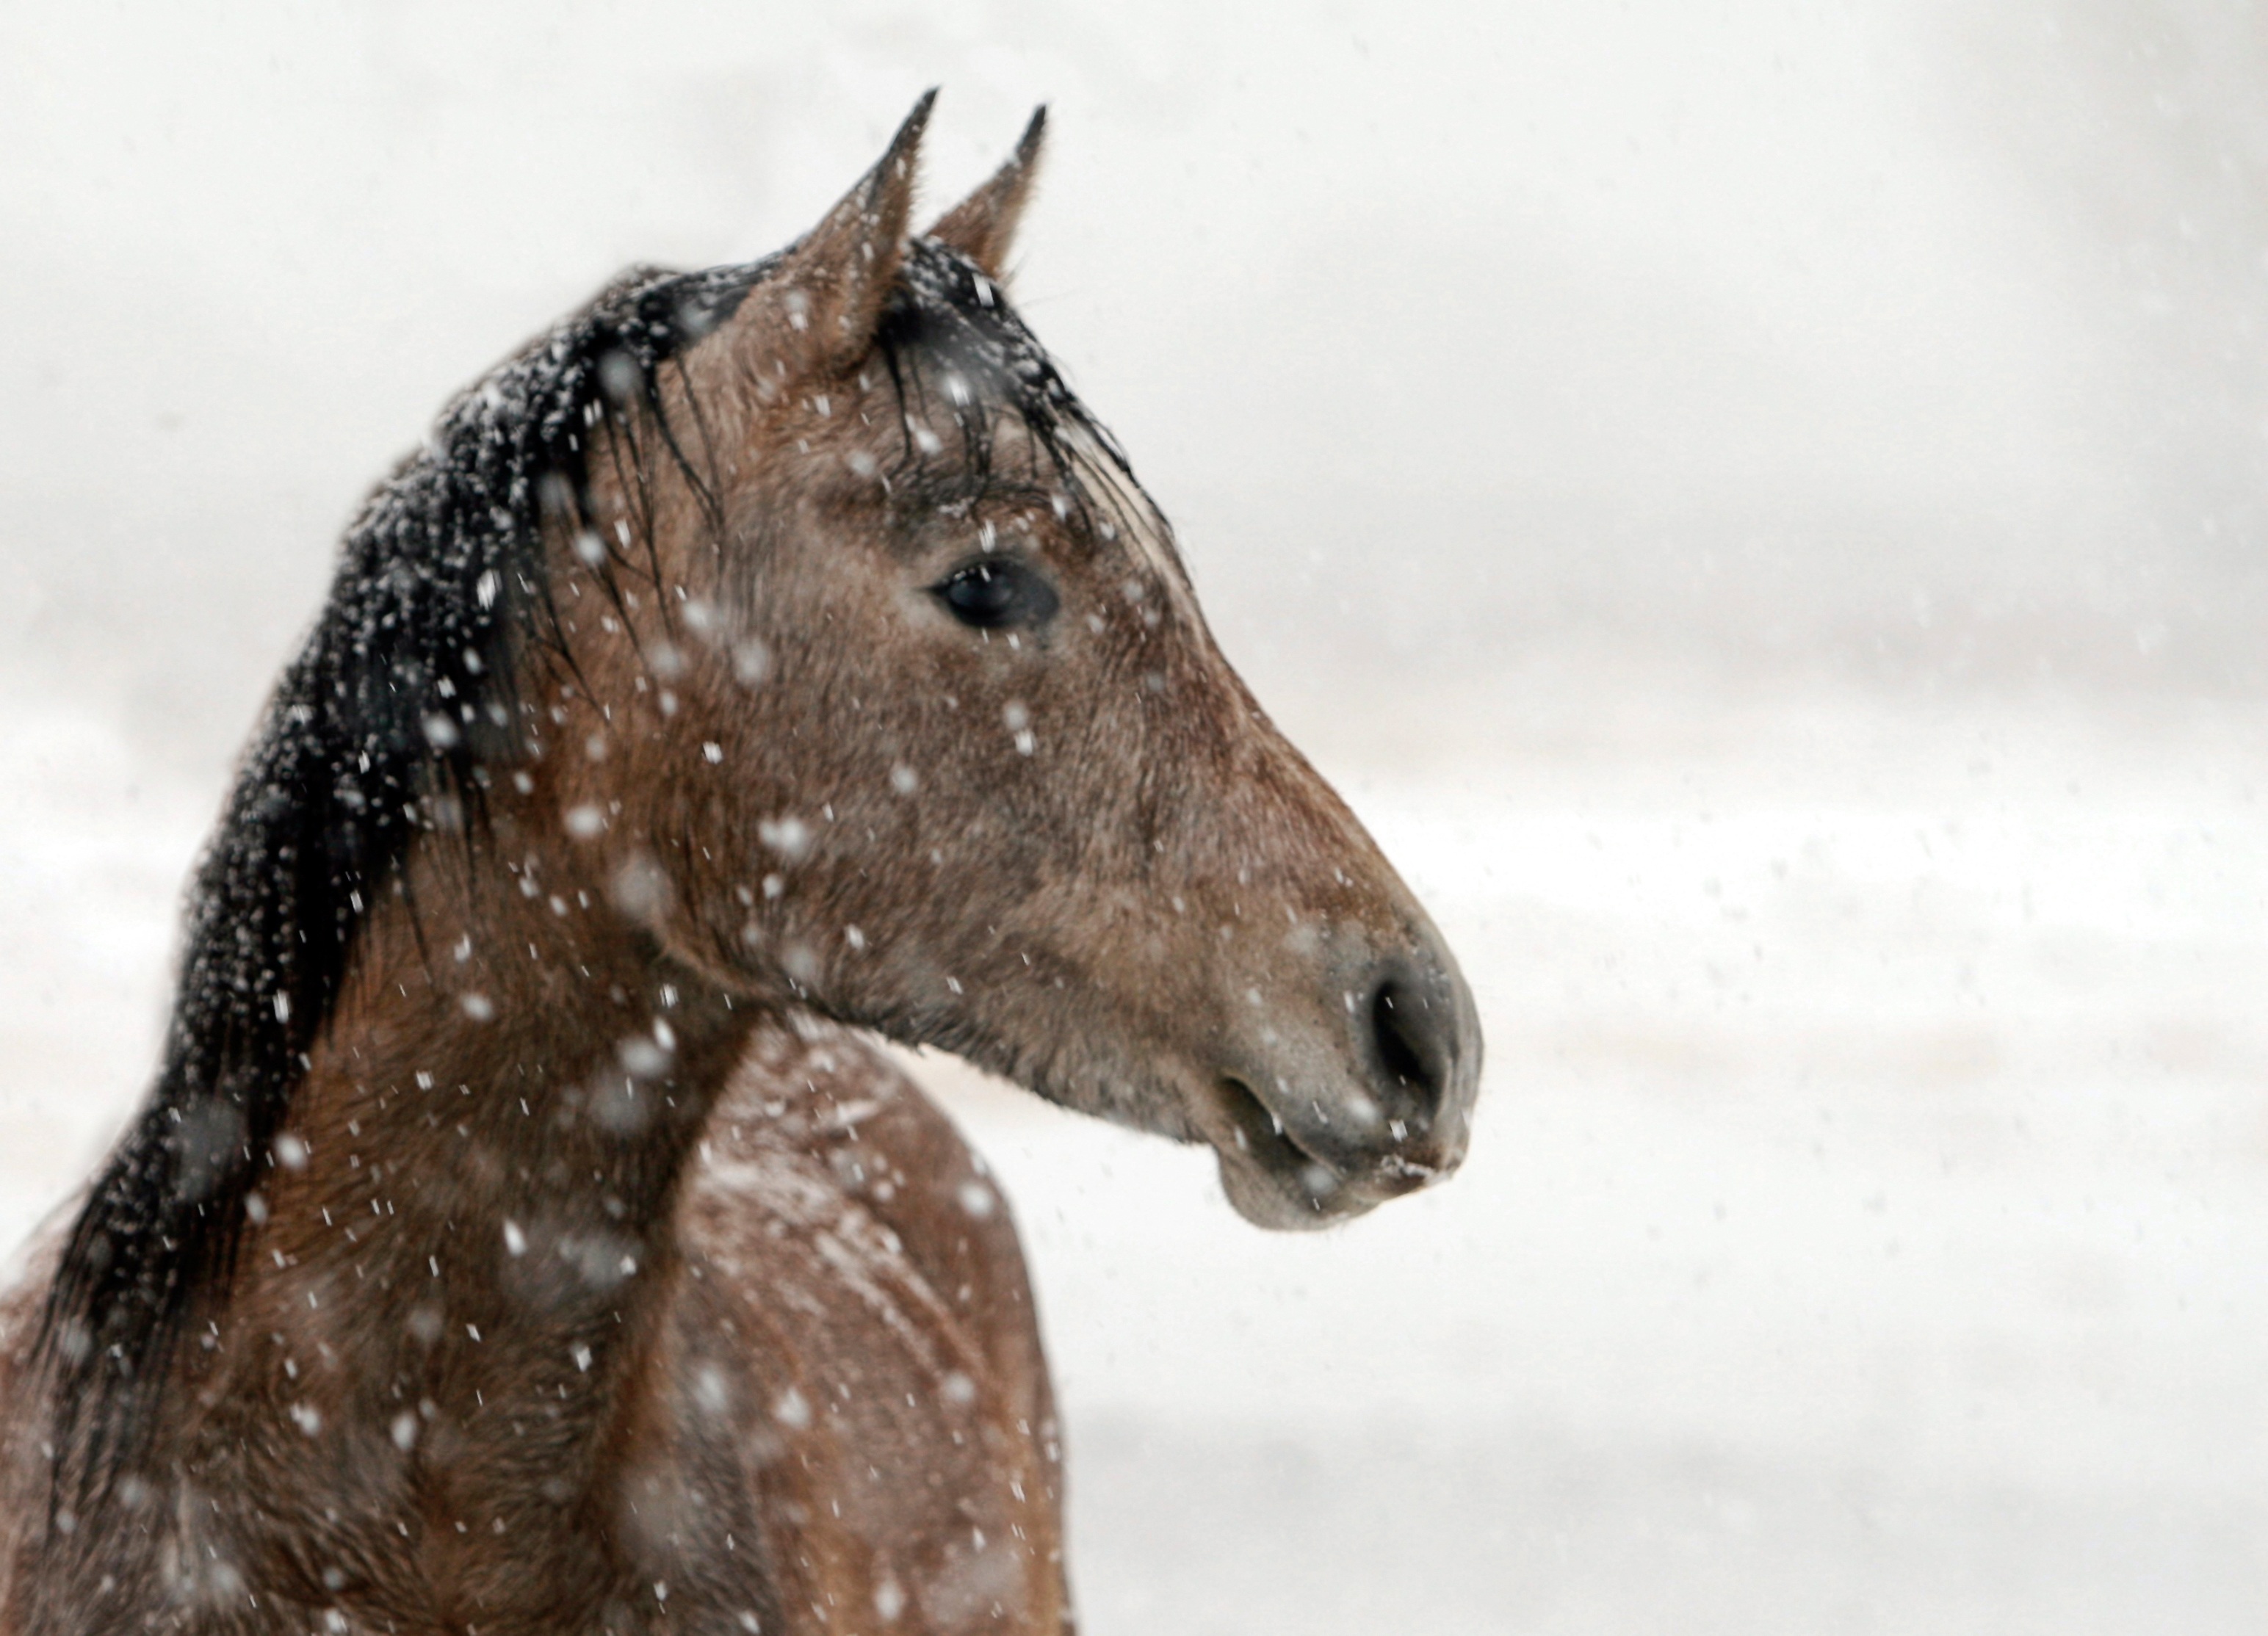
nature, outdoor, snow, winter, farm, animal, portrait, horse, mammal, stallion, mane, fish, equestrian, head, vertebrate, mare, beautiful, snowflakes, horse like mammal, mustang horse